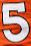
Number: 5